Title (album)

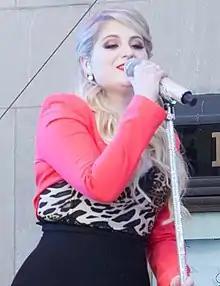
Trainor performing on "Today" in 2015

"Title" was supported by several singles. The lead single, "All About That Bass" reached numberone in 58 countries and sold 11 million units worldwide. According to the 2019 Nielsen Music year-end report, it was the best-selling song by a female artist during the 2010s, with 5.8 million digital downloads sold in the US. The lyrics caused controversy; some critics called the song anti-feminist and accused Trainor of body shaming thin women. It was nominated for Record of the Year and Song of the Year at the 57th Annual Grammy Awards. The follow-up singles "Lips Are Movin" and "Dear Future Husband" reached the top 15 on the US "Billboard" Hot 100. The latter's music video was criticized over allegations of antifeminism, sexism and perpetuation of gender stereotypes. "Like I'm Gonna Lose You" was released as the fourth single, and reached number one in Australia, New Zealand, and Poland.